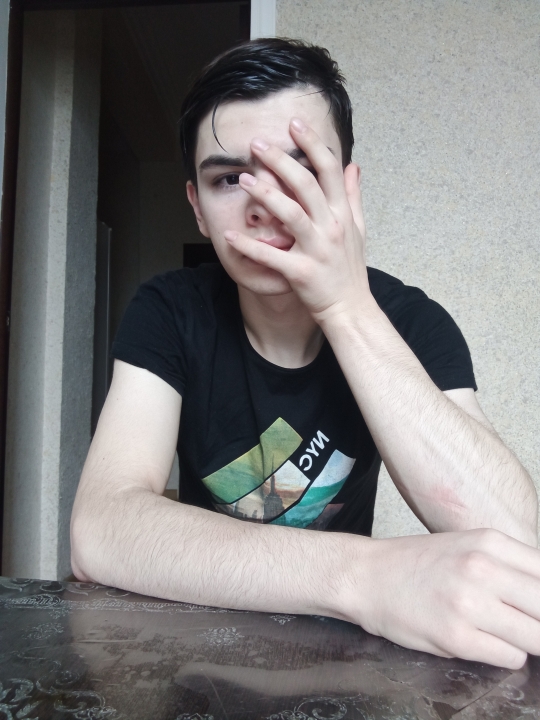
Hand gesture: no_gesture